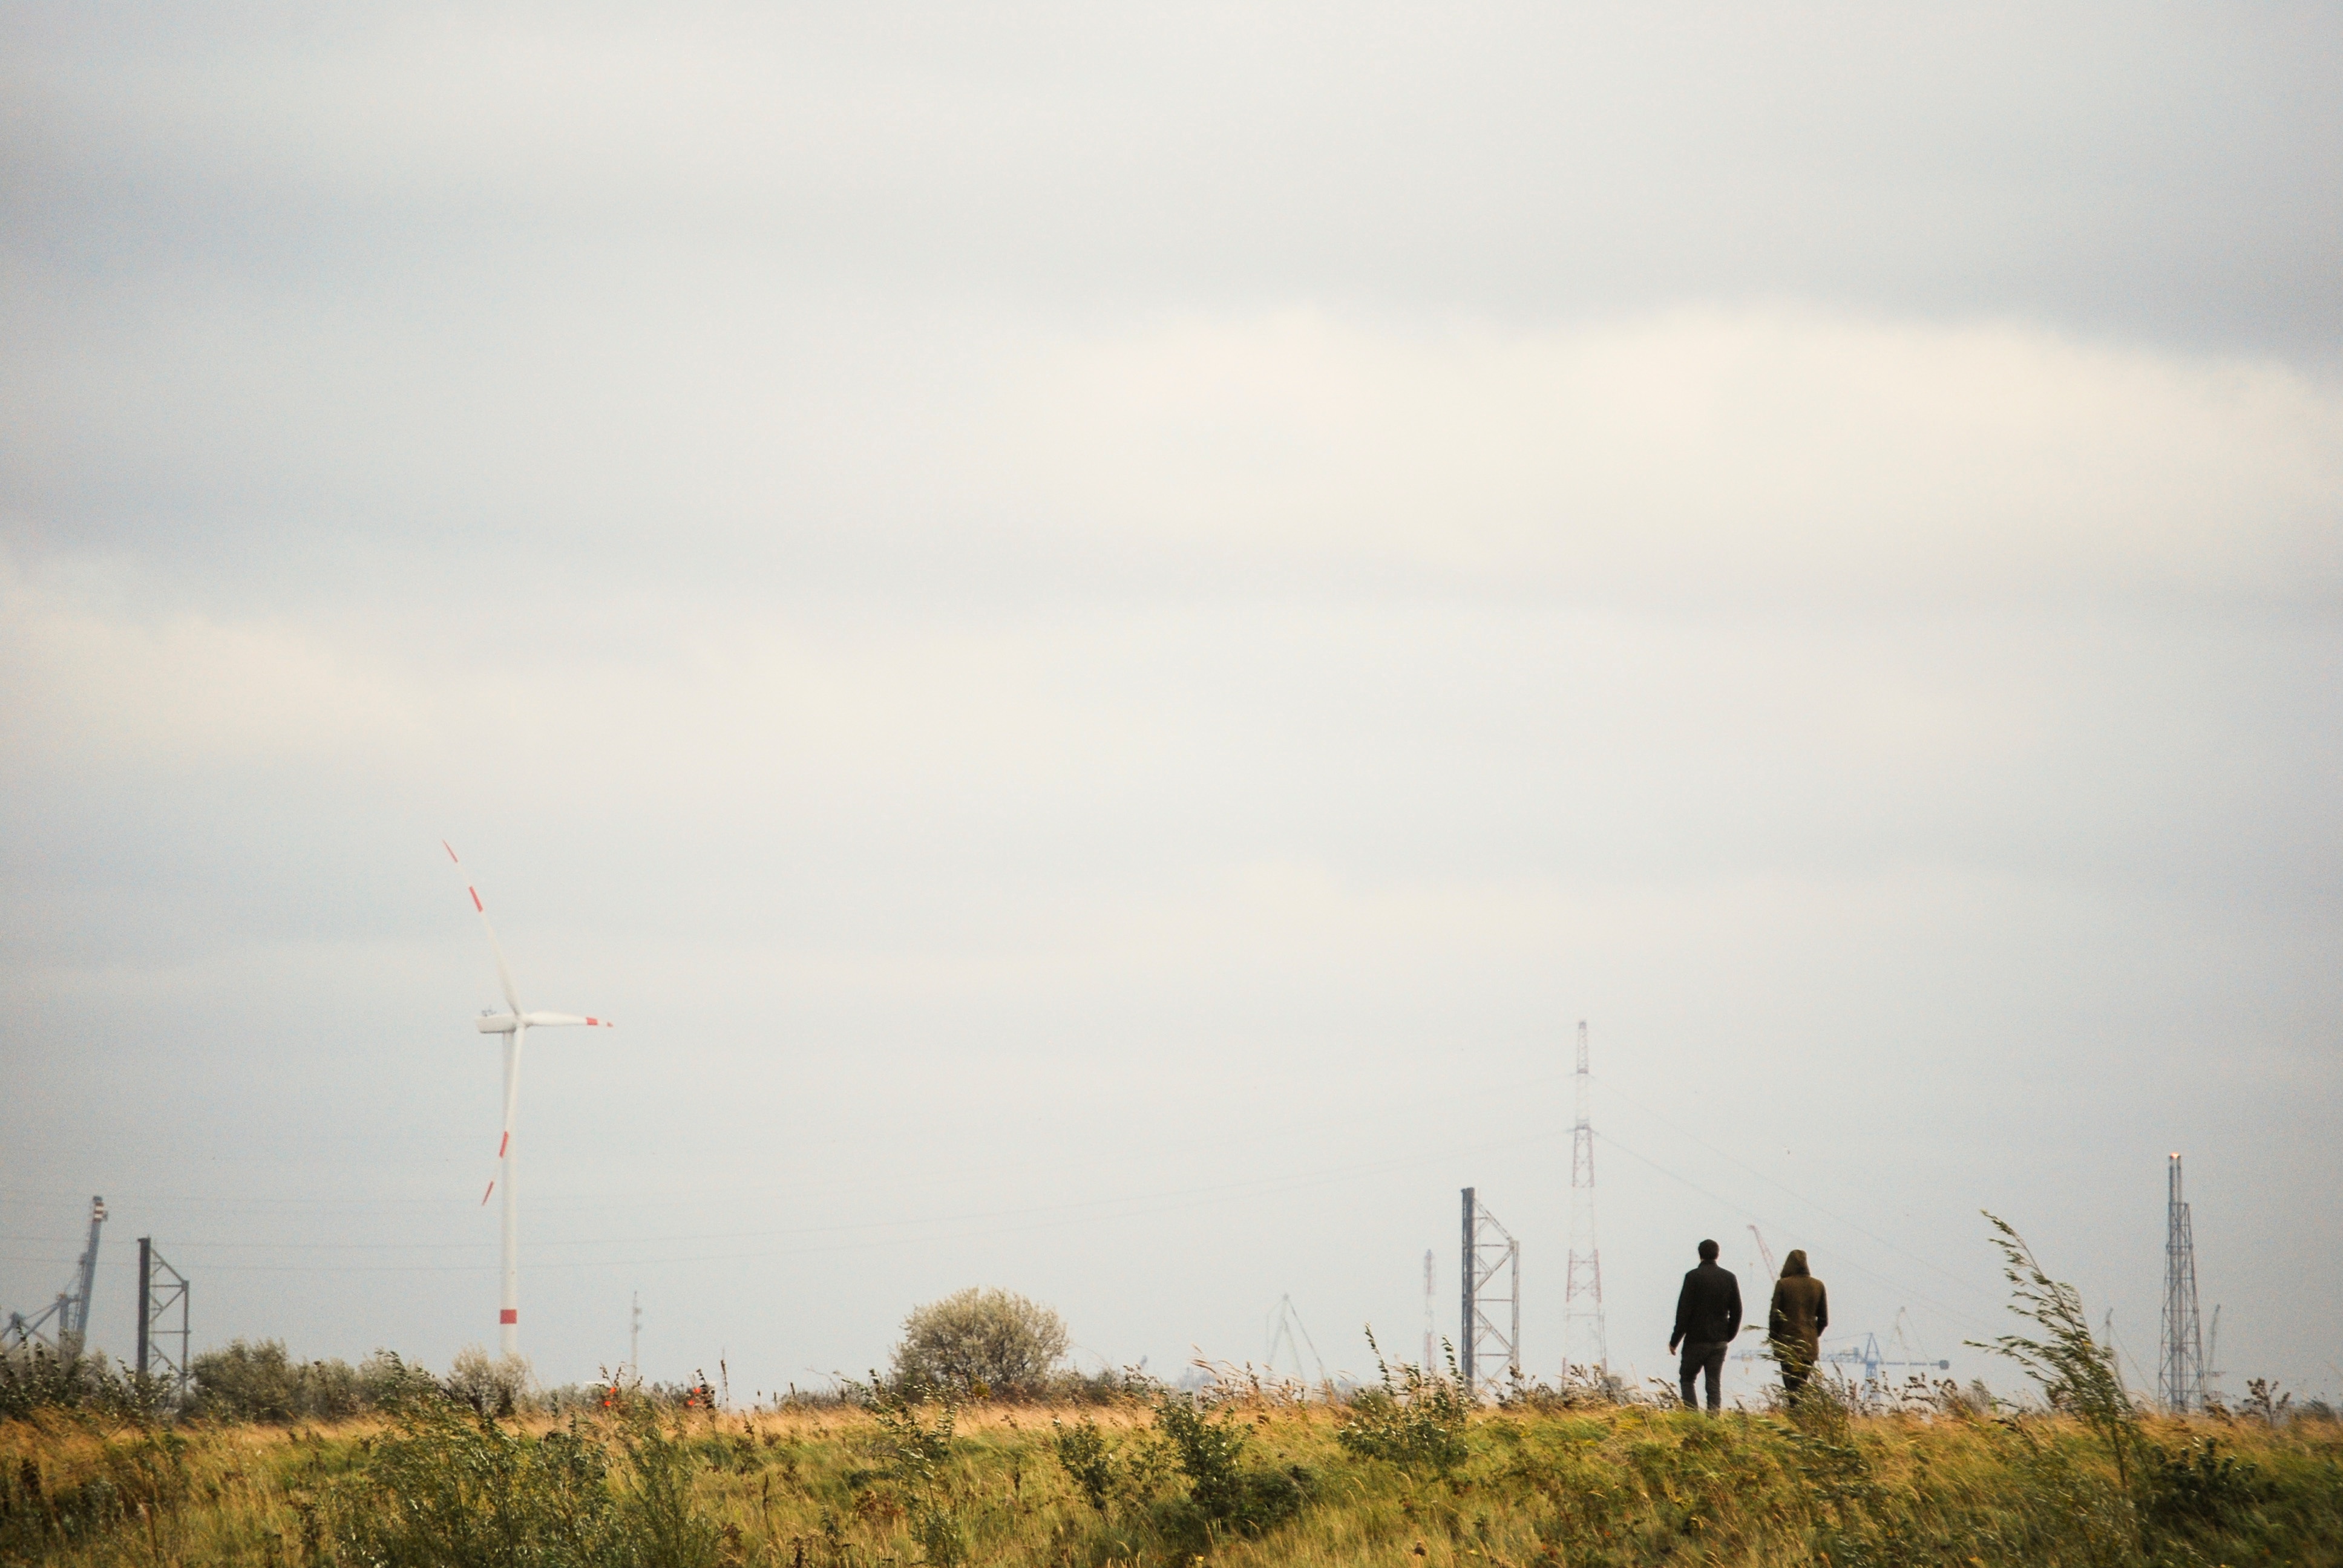
nature, horizon, cloud, sky, field, meadow, prairie, sunlight, morning, hill, wind, dawn, dusk, walk, evening, couple, agriculture, plain, grassland, rural area, atmospheric phenomenon, atmosphere of earth